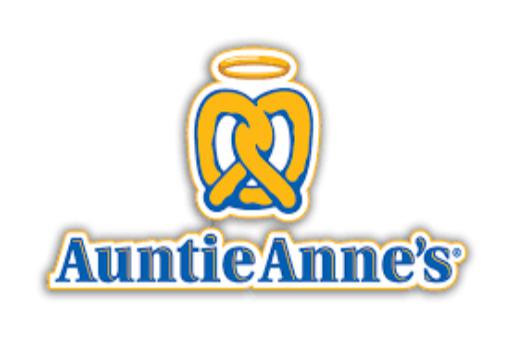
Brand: Auntie Anne's-1
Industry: Food